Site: brandenburg
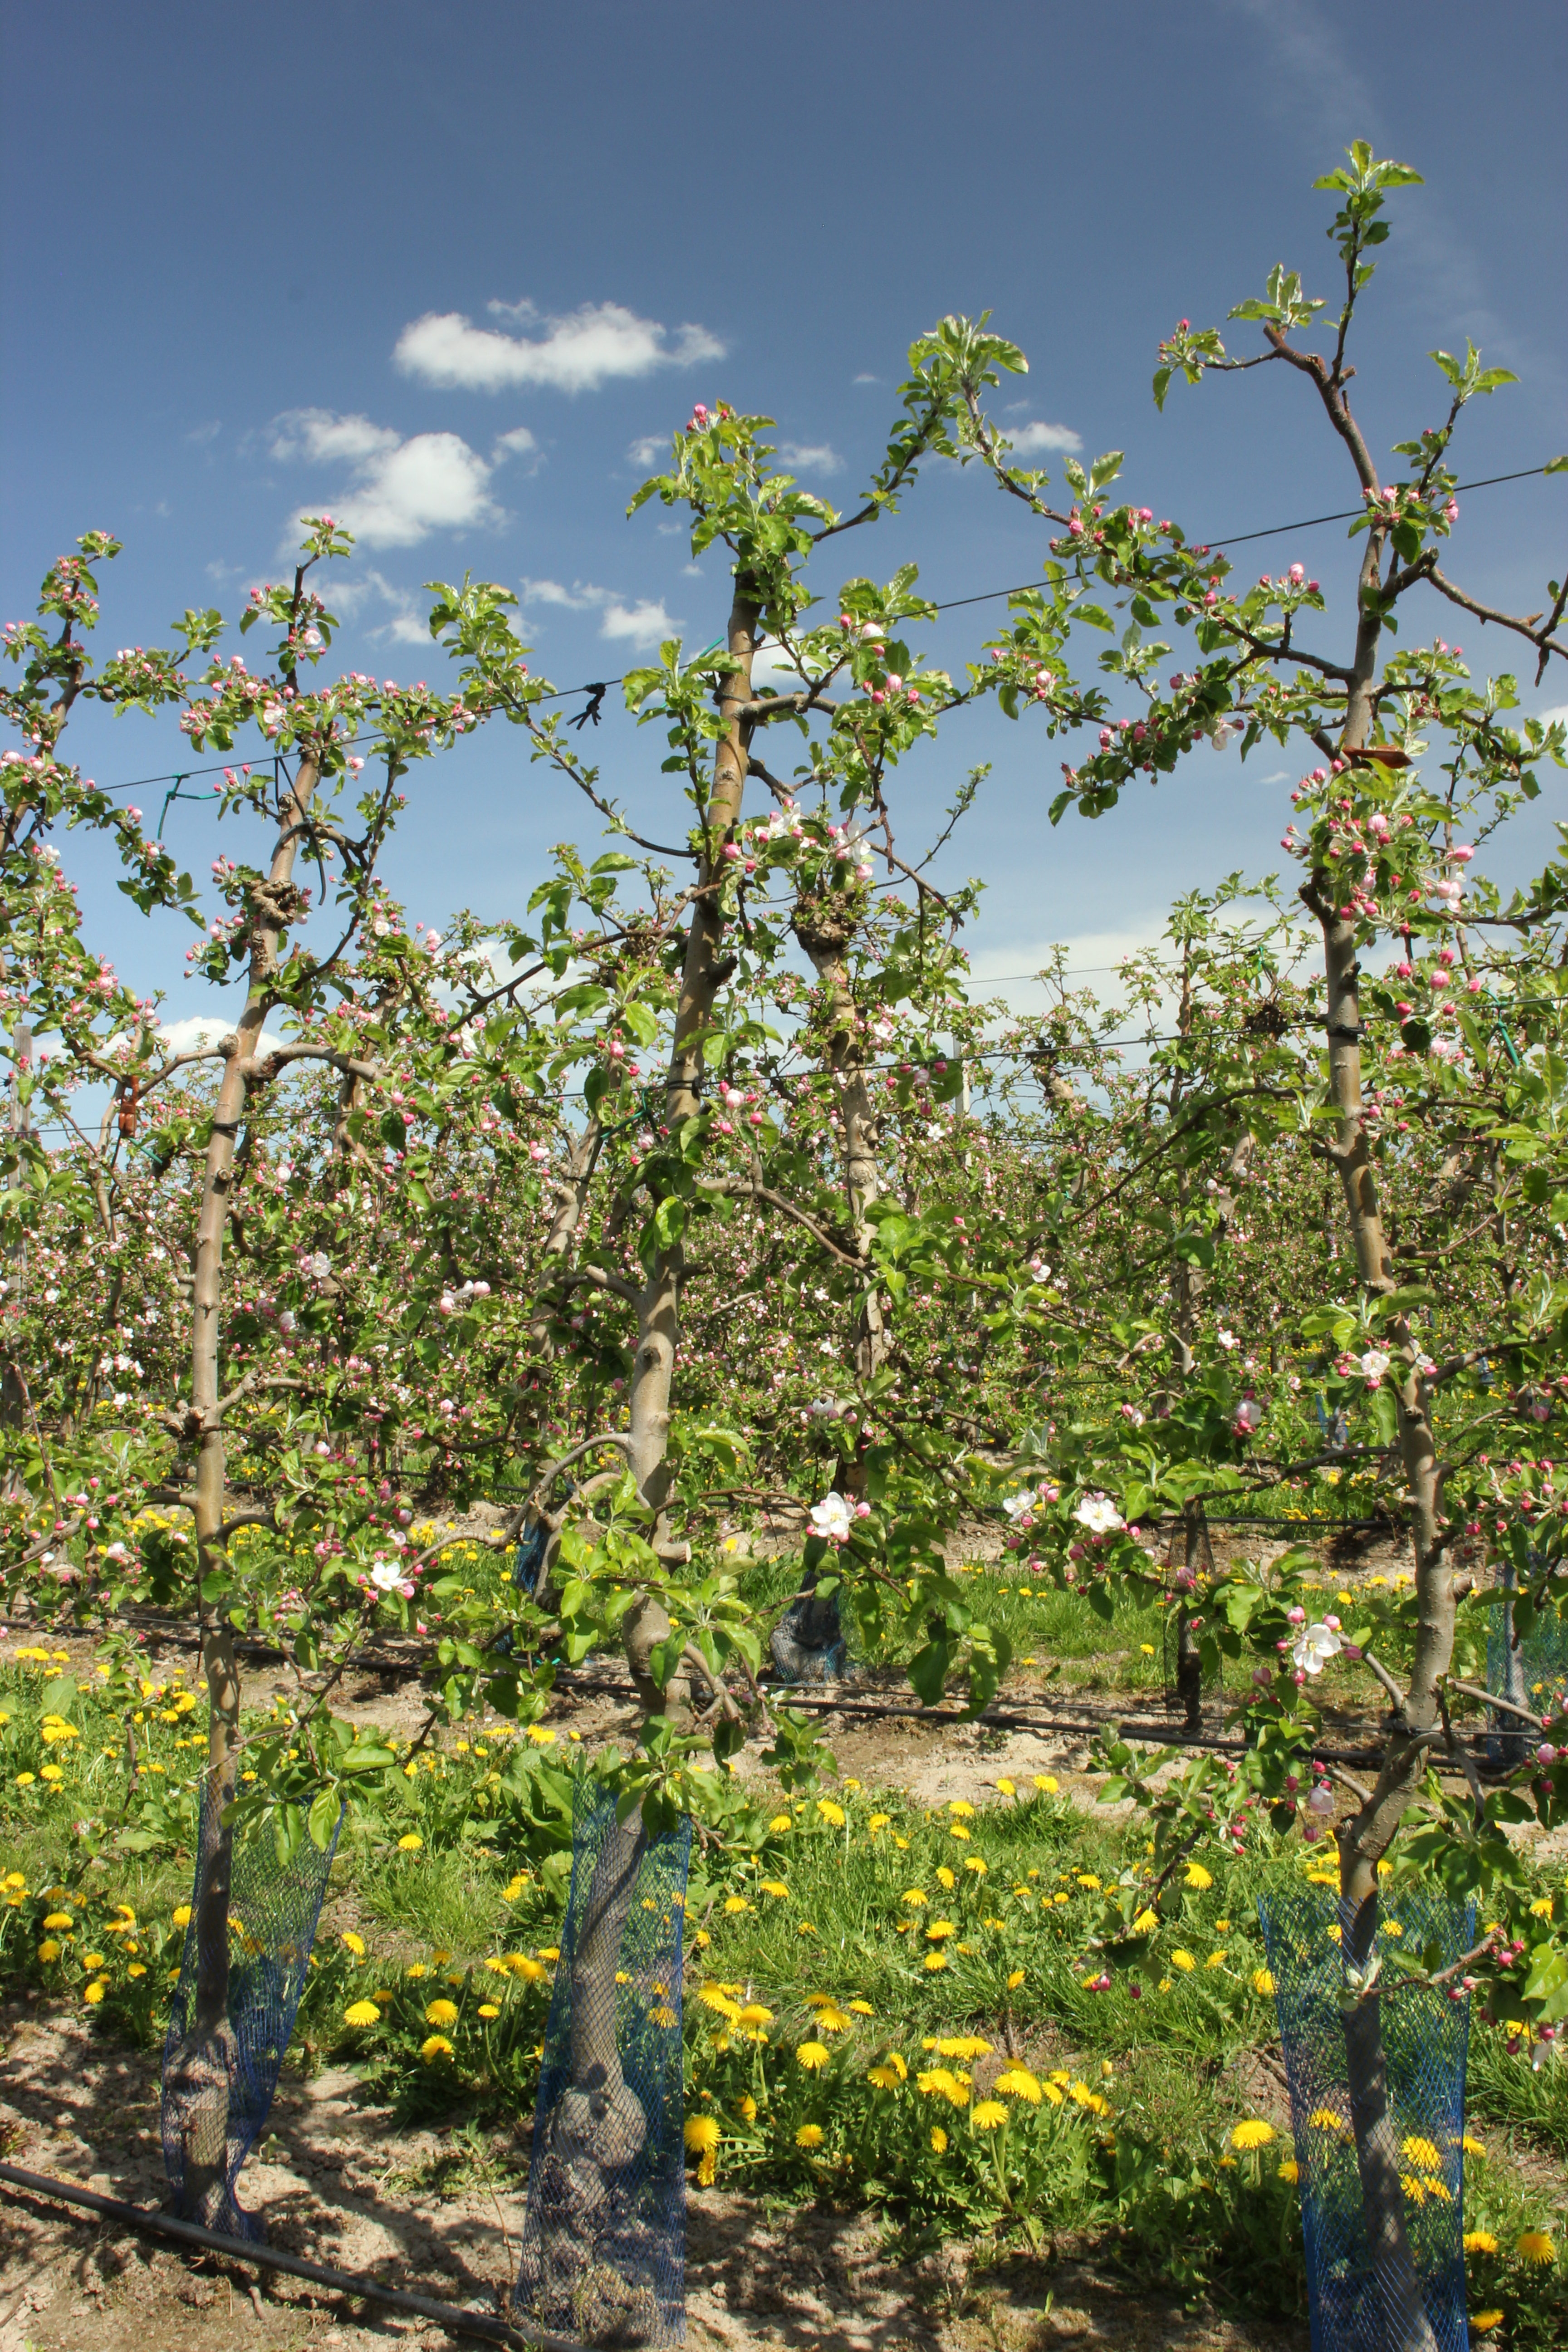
Growth stage (BBCH 57): Inflorescence emergence